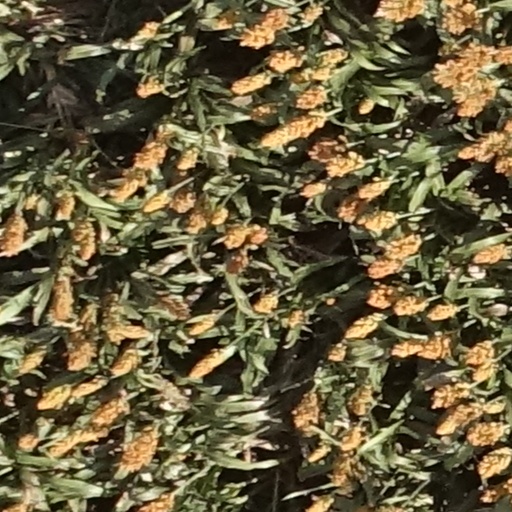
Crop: sorghum